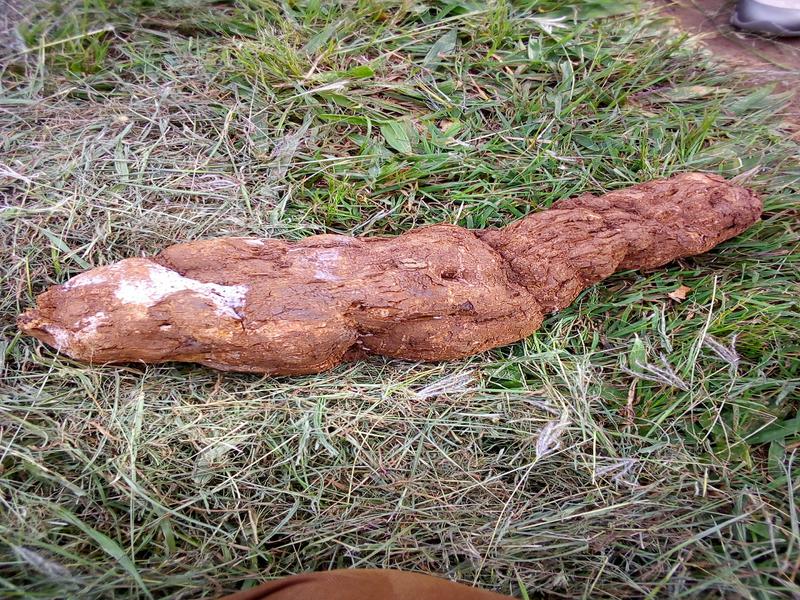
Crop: cassava
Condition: brown_streak_disease